Chlorocala

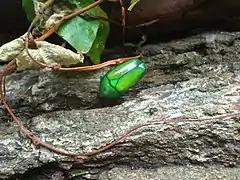
"Chlorocala africana"

Species of the genus "Chlorocala" can reach a length of about . They have an elongated body with various shades of iridescent green, red or purple colours. Males have a distinctive horn on the front head. The development of these beetles is relatively fast.